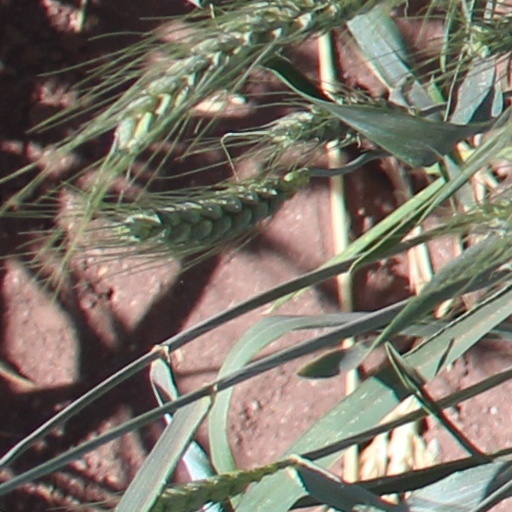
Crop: wheat